List of Carnegie libraries in Europe

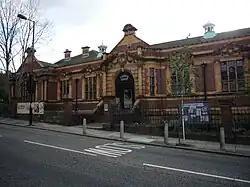
Herne Hill Library was built in 1906 and now Grade II listed.

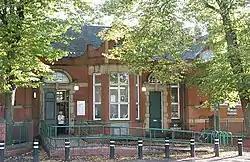
Levenshulme Library, a Carnegie library in a small Manchester suburb, was built in 1904.

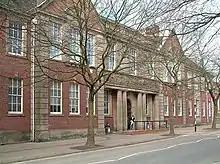
The technical college, Stoke-on-Trent, housed the Solon Carnegie Library. Unusually, this building of 1914 was provided from public funds and the books themselves by Carnegie.

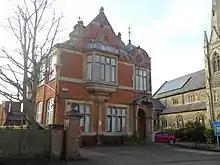
Former Carnegie library in Sevenoaks

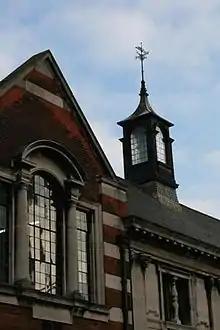
Southend-on-Sea Public Library (1905), in use since 1981 as the town's museum

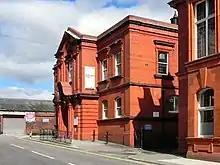
Westhoughton Library and Museum (1906)

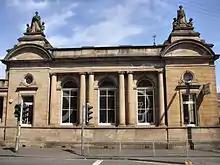
Govanhill & Crosshill District Library, Scotland, built in 1906 by architect James Robert Rhind

Shipley, West Yorkshire 1905, stone construction. The building is no longer in use as a library, and is being fully refurbished and converted into offices, to become the head office of the Carlton Care Group.